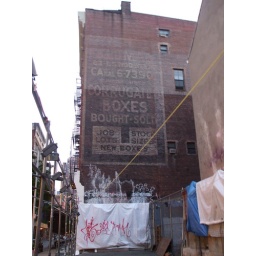
Corrigated box sign in Soho by Spring Street